Yevhen Konoplyanka

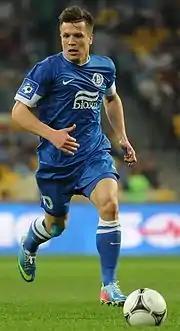
Konoplyanka with Dnipro Dnipropetrovsk in 2013

Konoplaynka's senior team debut came in a Ukrainian Premier League match on 26 August 2007 in a home game against Zakarpattia Uzhhorod which ended 0–0. Konoplyanka came on during the 83rd minute, replacing Jaba Kankava.